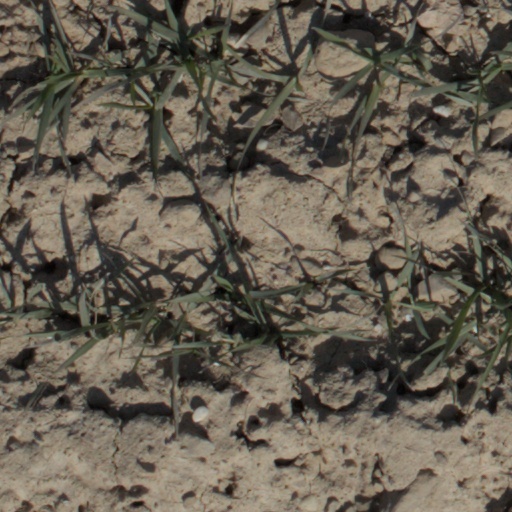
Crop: wheat